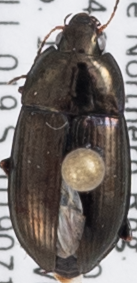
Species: Amara littoralis
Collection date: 2019-07-10
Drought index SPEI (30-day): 0.47
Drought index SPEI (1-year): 0.2
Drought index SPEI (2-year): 1.28